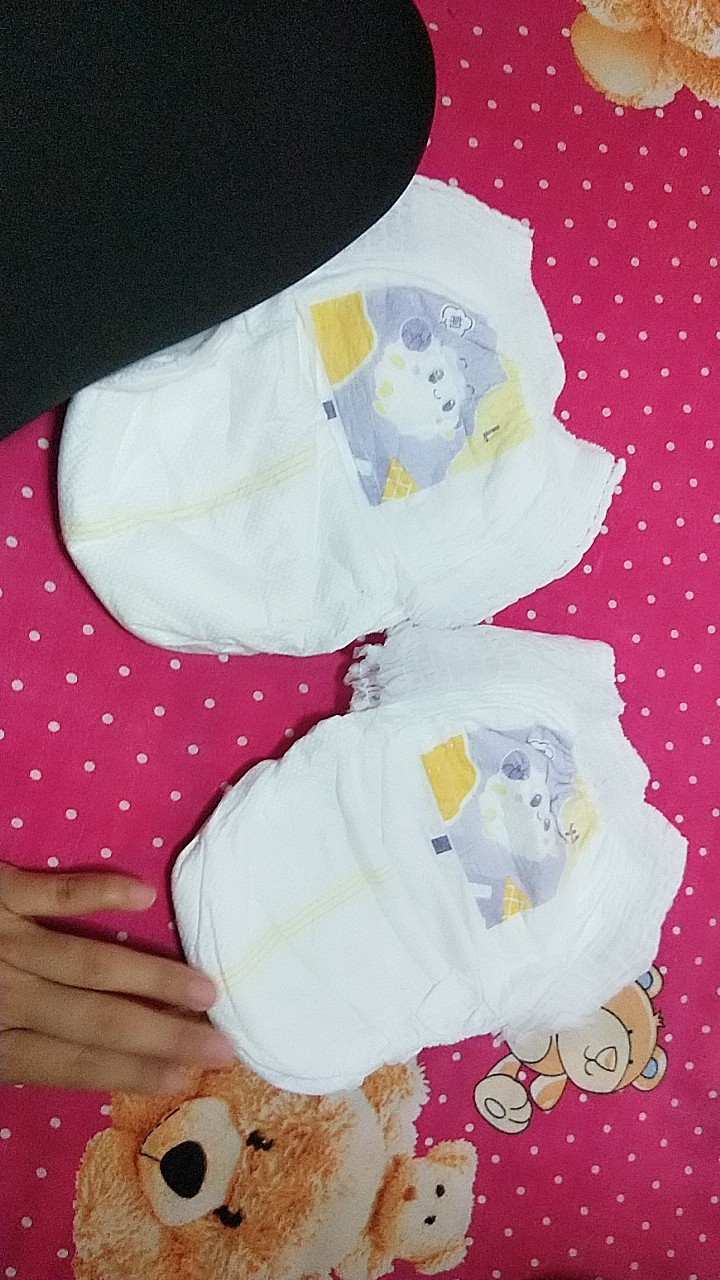
Label: trash